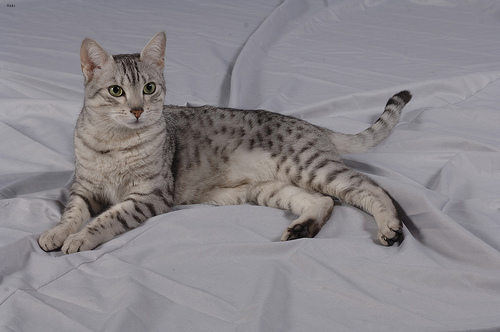
Breed: egyptian mau